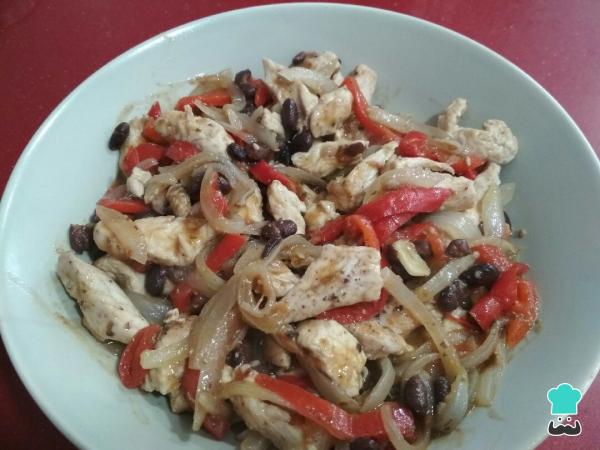
Rellenar las tortillas de trigo con la mezcla y acompañar con guacamole o salsa mejicana.